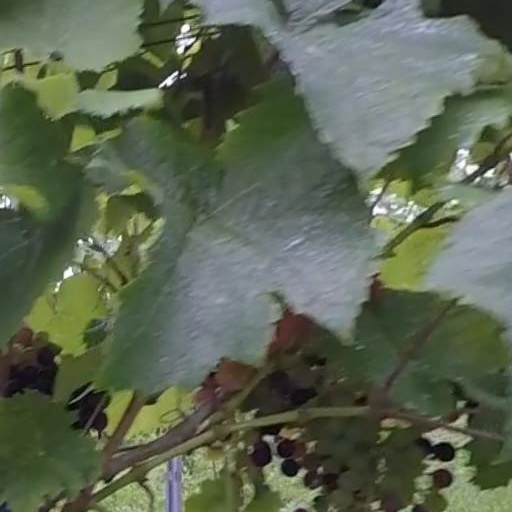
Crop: grape